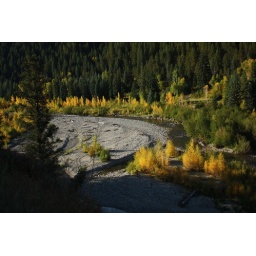
river running by Kebler Pass road, North end, morning